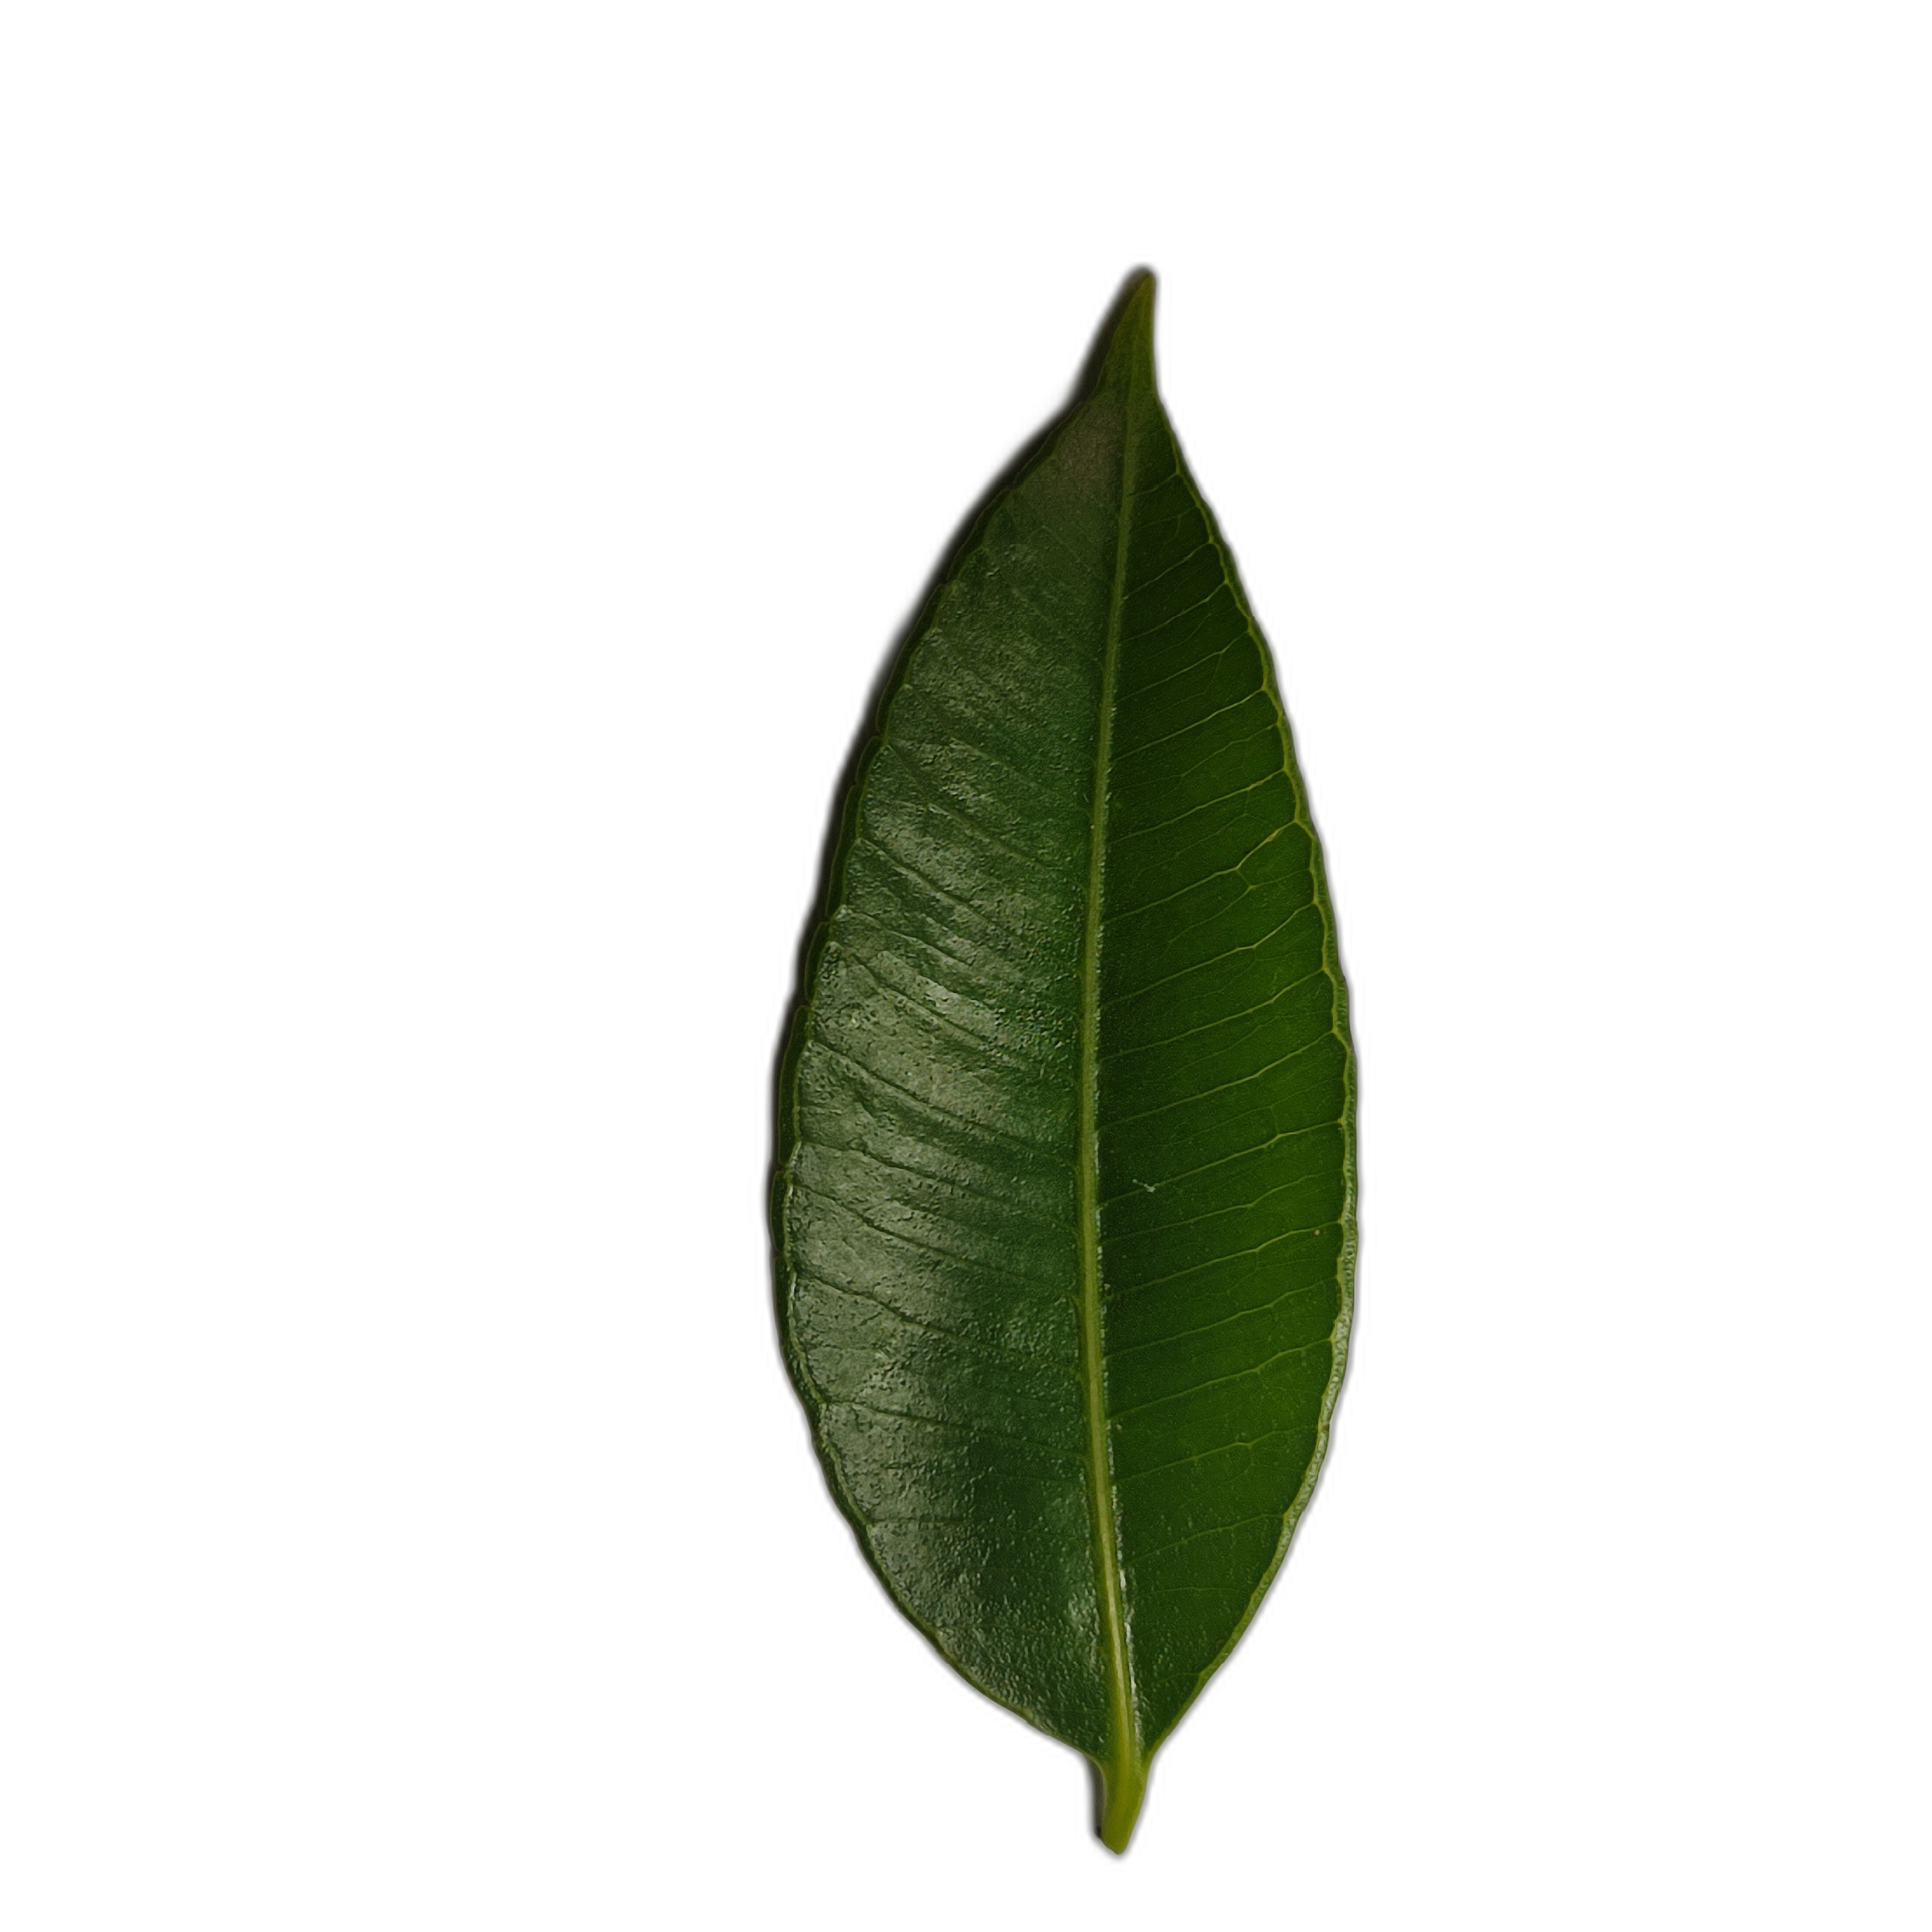
Label: healthy